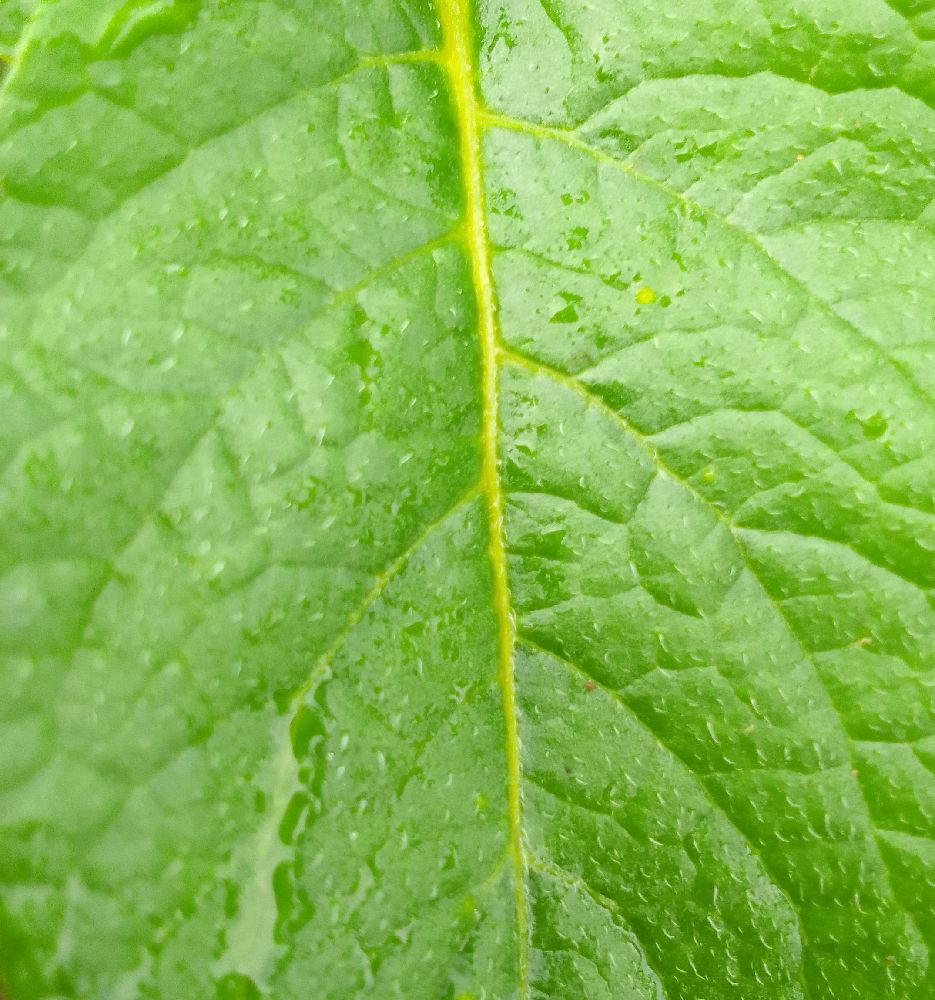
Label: Healthy